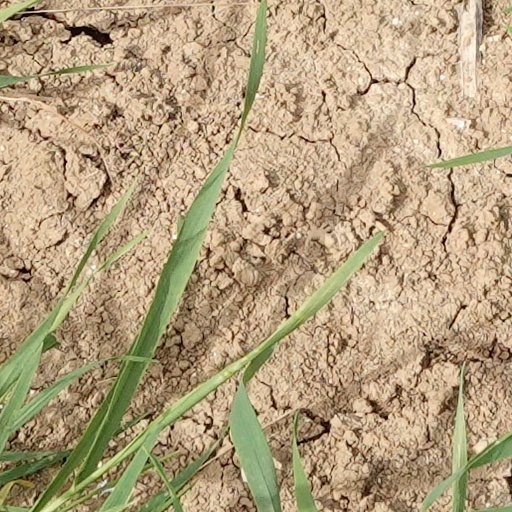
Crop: wheat